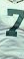
Number: 7